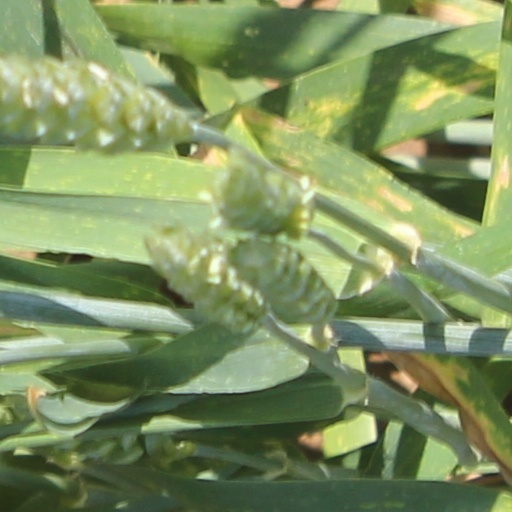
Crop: wheat